Octoechos (liturgy)

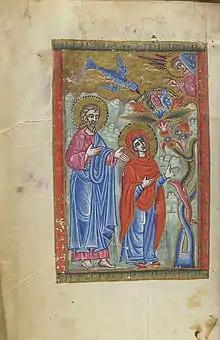
Illumination in an Armenian Hymnal (Šaraknoc', 1651)

Although the Georgian Iadgari is not the oldest manuscript among the complete tropologia which could be preserved until the present day, the Iadgari offers the most complete insight into the development of hymnography and the cathedral rite of Jerusalem. Other hymn books developed between the 7th and the 11th centuries starting from the Hagiopolitan hymn reform of 692. They contain "stichera, kontakia" all kinds of "troparia" and "canons" without being necessarily dependent on the tradition of Byzantine chant and later developments of the Stoudios Monastery since the 9th century. The reason of this independence is, that the church history of Armenia and Georgia preceded the Byzantine imperial age about 50 years and both traditions were more oriented to the Patriarchates of Antioch and Jerusalem. This section describes Oriental and Caucasian hymnals as they have been used by Armenians until the genocide by the end of the Ottoman Empire, and as they are still used among Orthodox Christians in Syria, Persia, Armenia and Georgia.